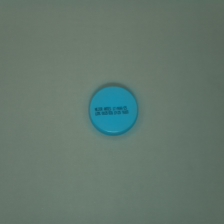
Color: blue
Cap type: standard cap